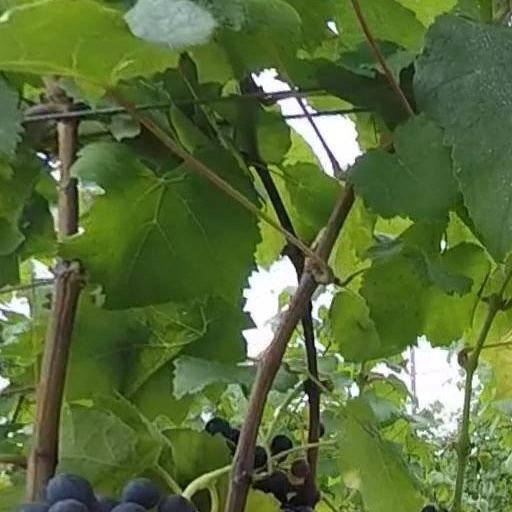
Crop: grape